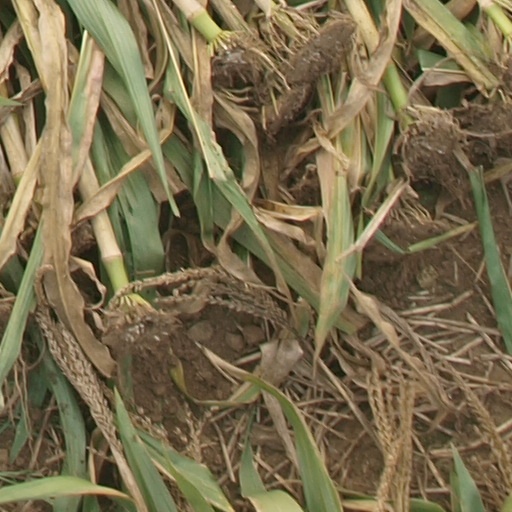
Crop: maize; corn